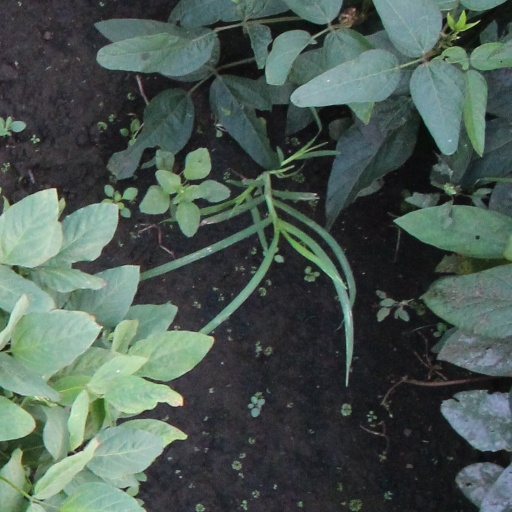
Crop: soybean